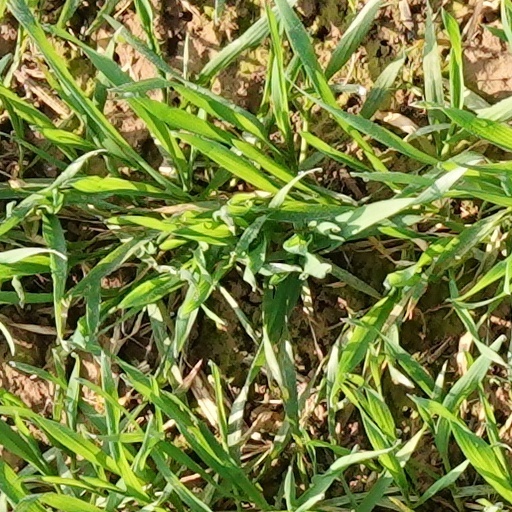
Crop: wheat